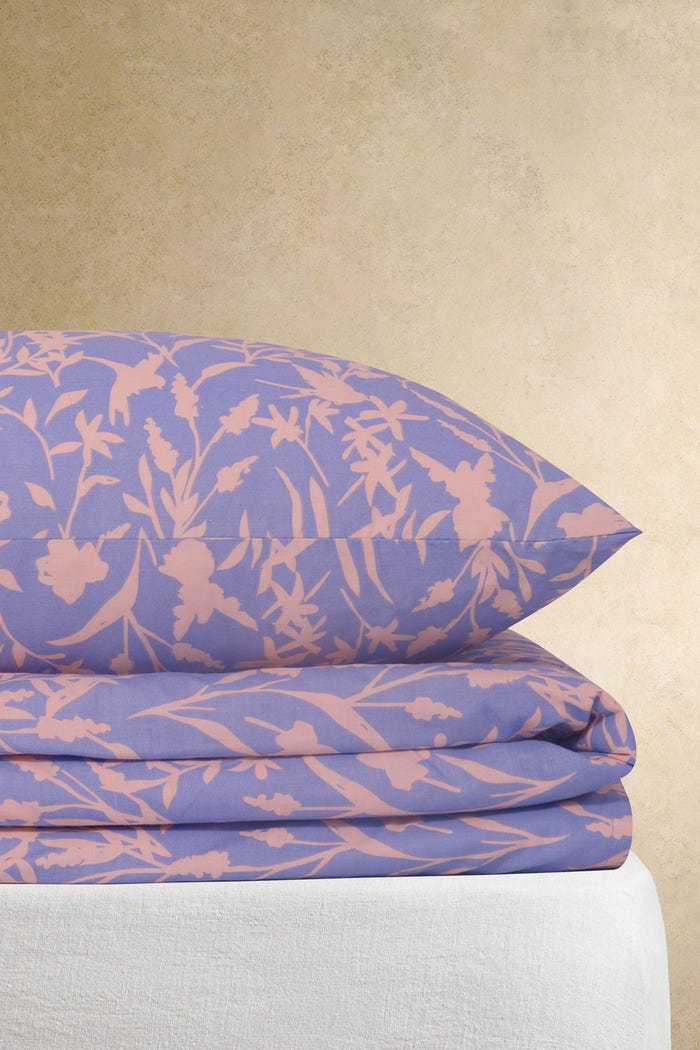
purple rose garden duvet pillow